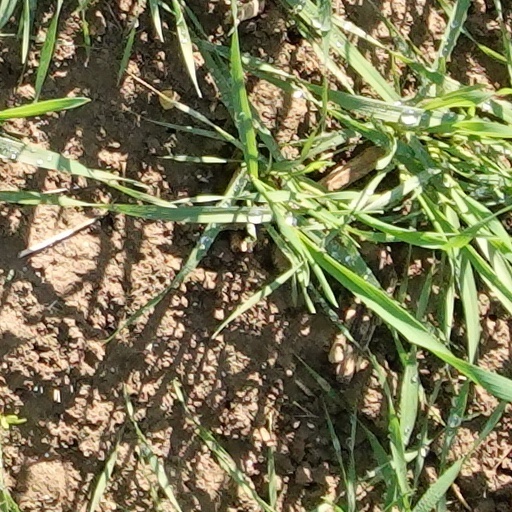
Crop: wheat